Table tennis at the 2016 Summer Olympics

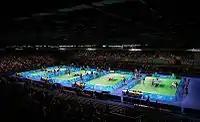
Riocentro as the venue

Table tennis at the 2016 Summer Olympics in Rio de Janeiro took place from 6 to 17 August 2016 at the third pavilion of Riocentro. Around 172 table tennis players (equally distributed between men and women) competed in both the singles and team events. Table tennis had appeared at the Summer Olympics on seven previous occasions beginning with the 1988 Summer Olympics in Seoul. In addition to men's and women's singles, the team events were staged for the third time since replacing doubles events at the 2008 Summer Olympics in Beijing.